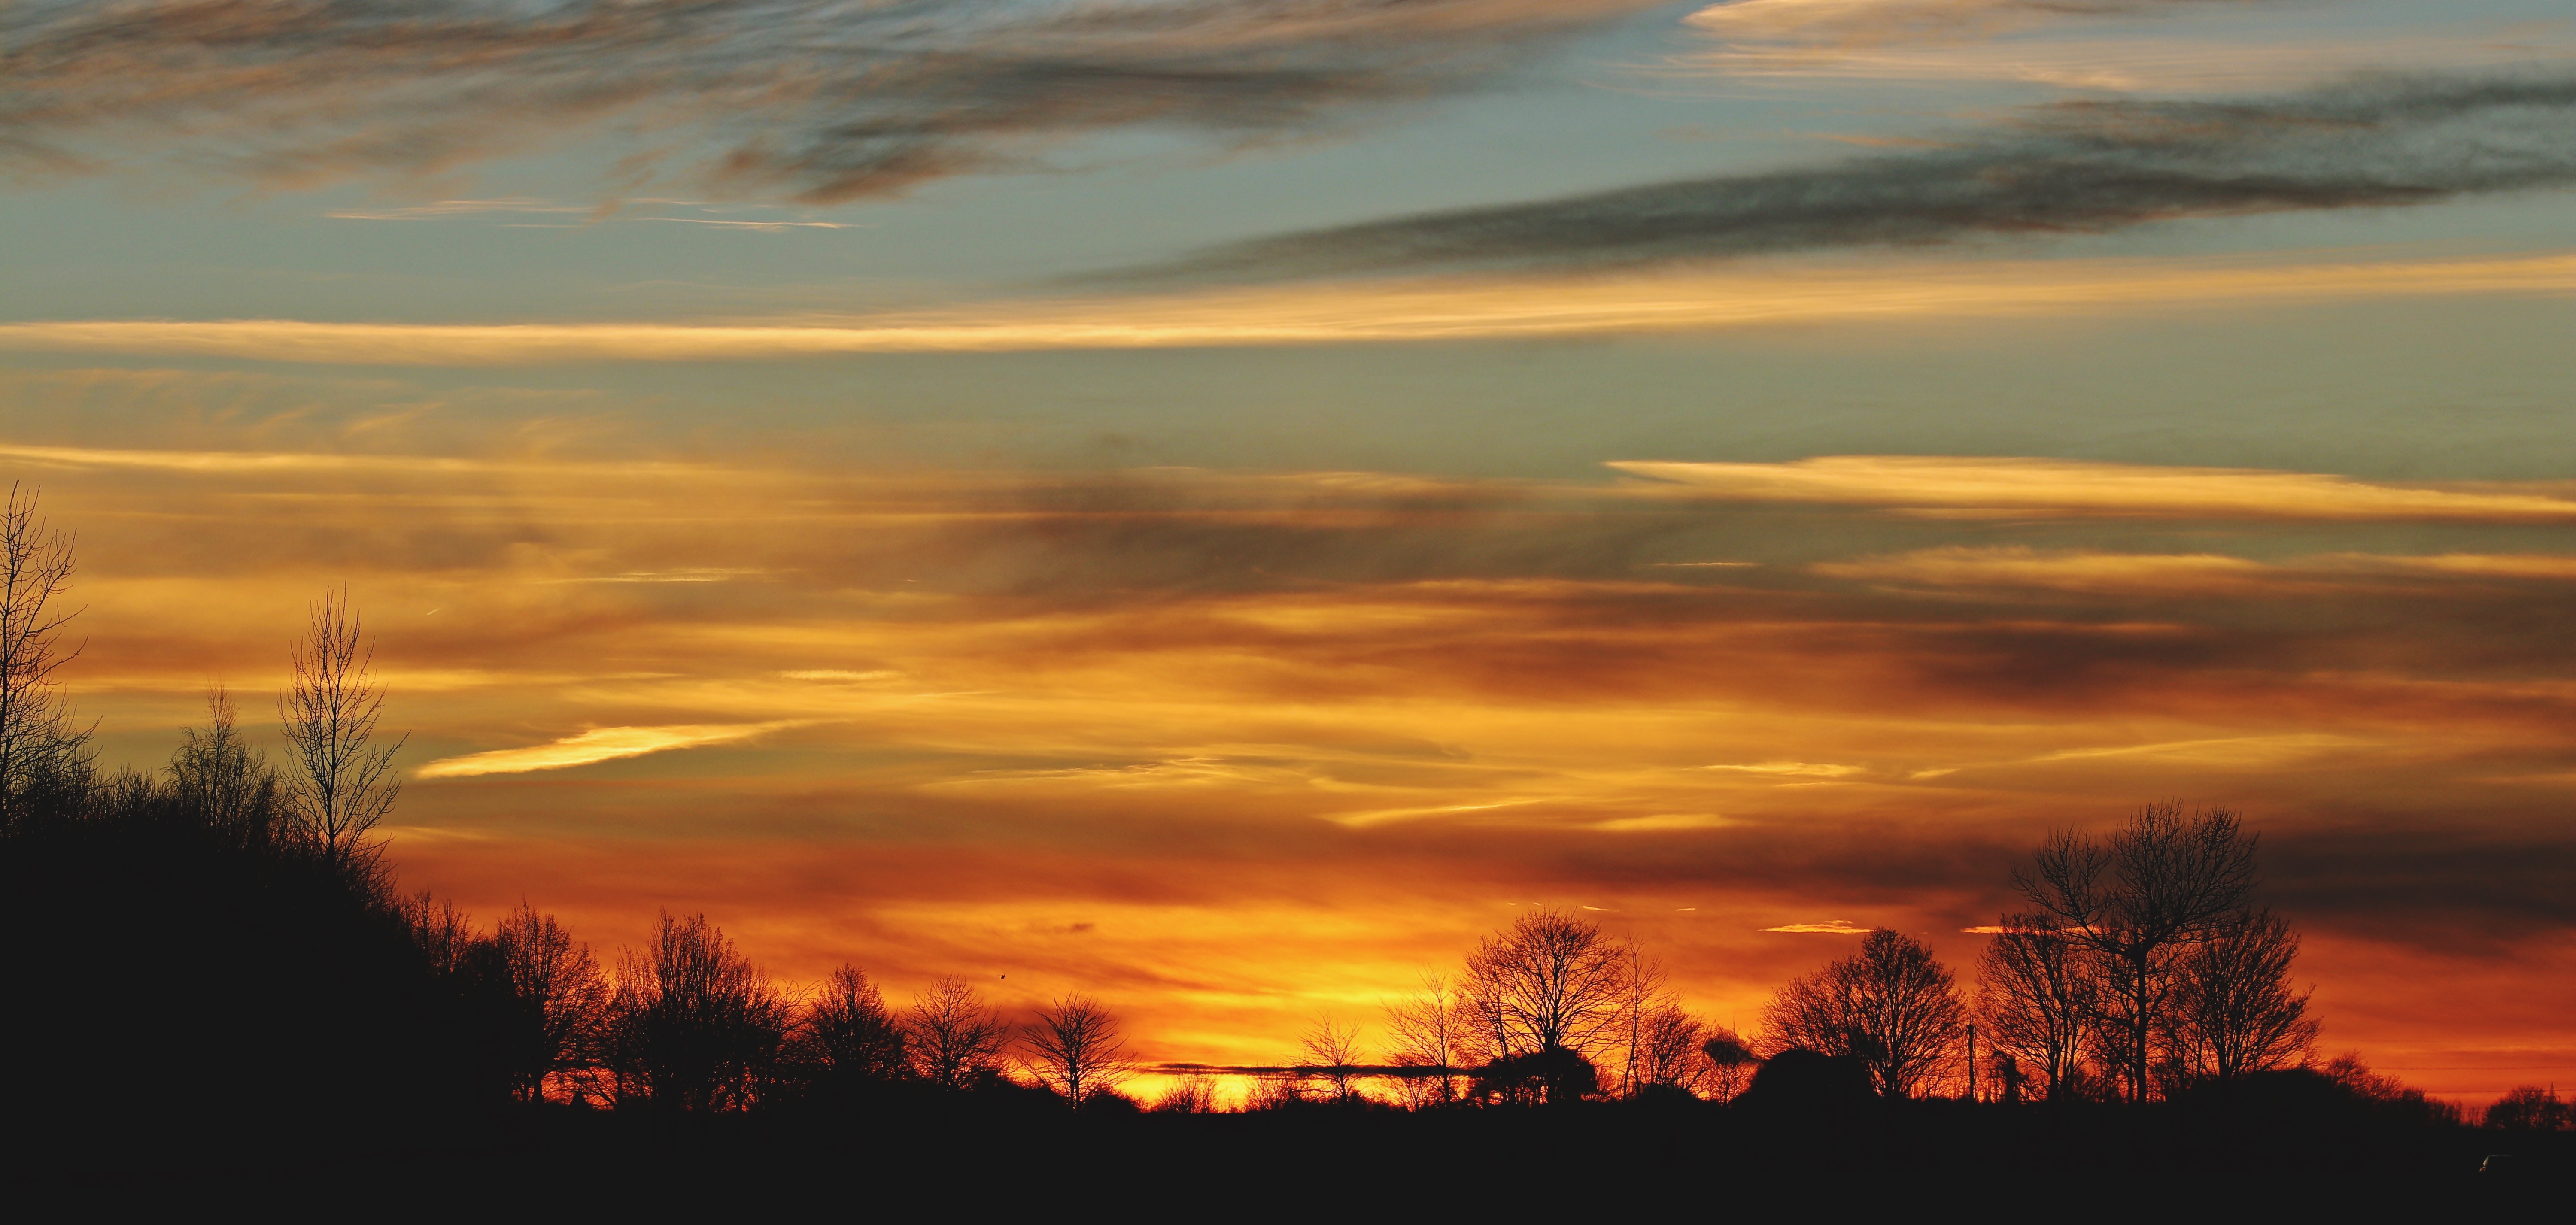
landscape, nature, horizon, winter, cloud, sky, sun, sunrise, sunset, field, prairie, sunlight, morning, hill, dawn, atmosphere, panorama, dusk, evening, twilight, orange, red, romance, romantic, plain, trees, clouds, grassland, still, mood, winter sun, abendstimmung, distant, atmospheric, afterglow, evening sky, setting sun, evening hours, atmospheric phenomenon, red sky at morning